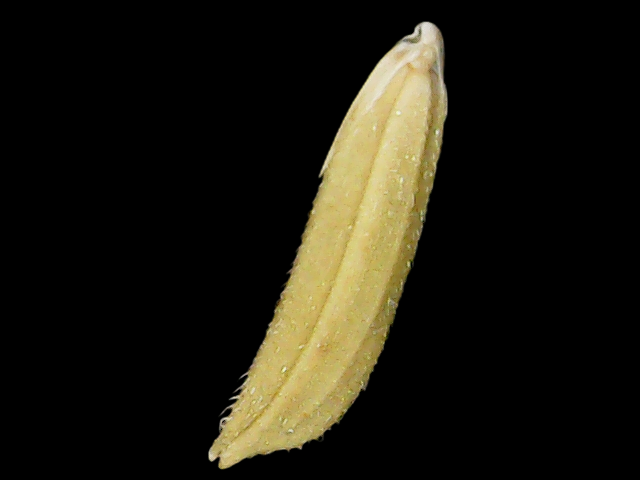
Rice variety: Binadhan20